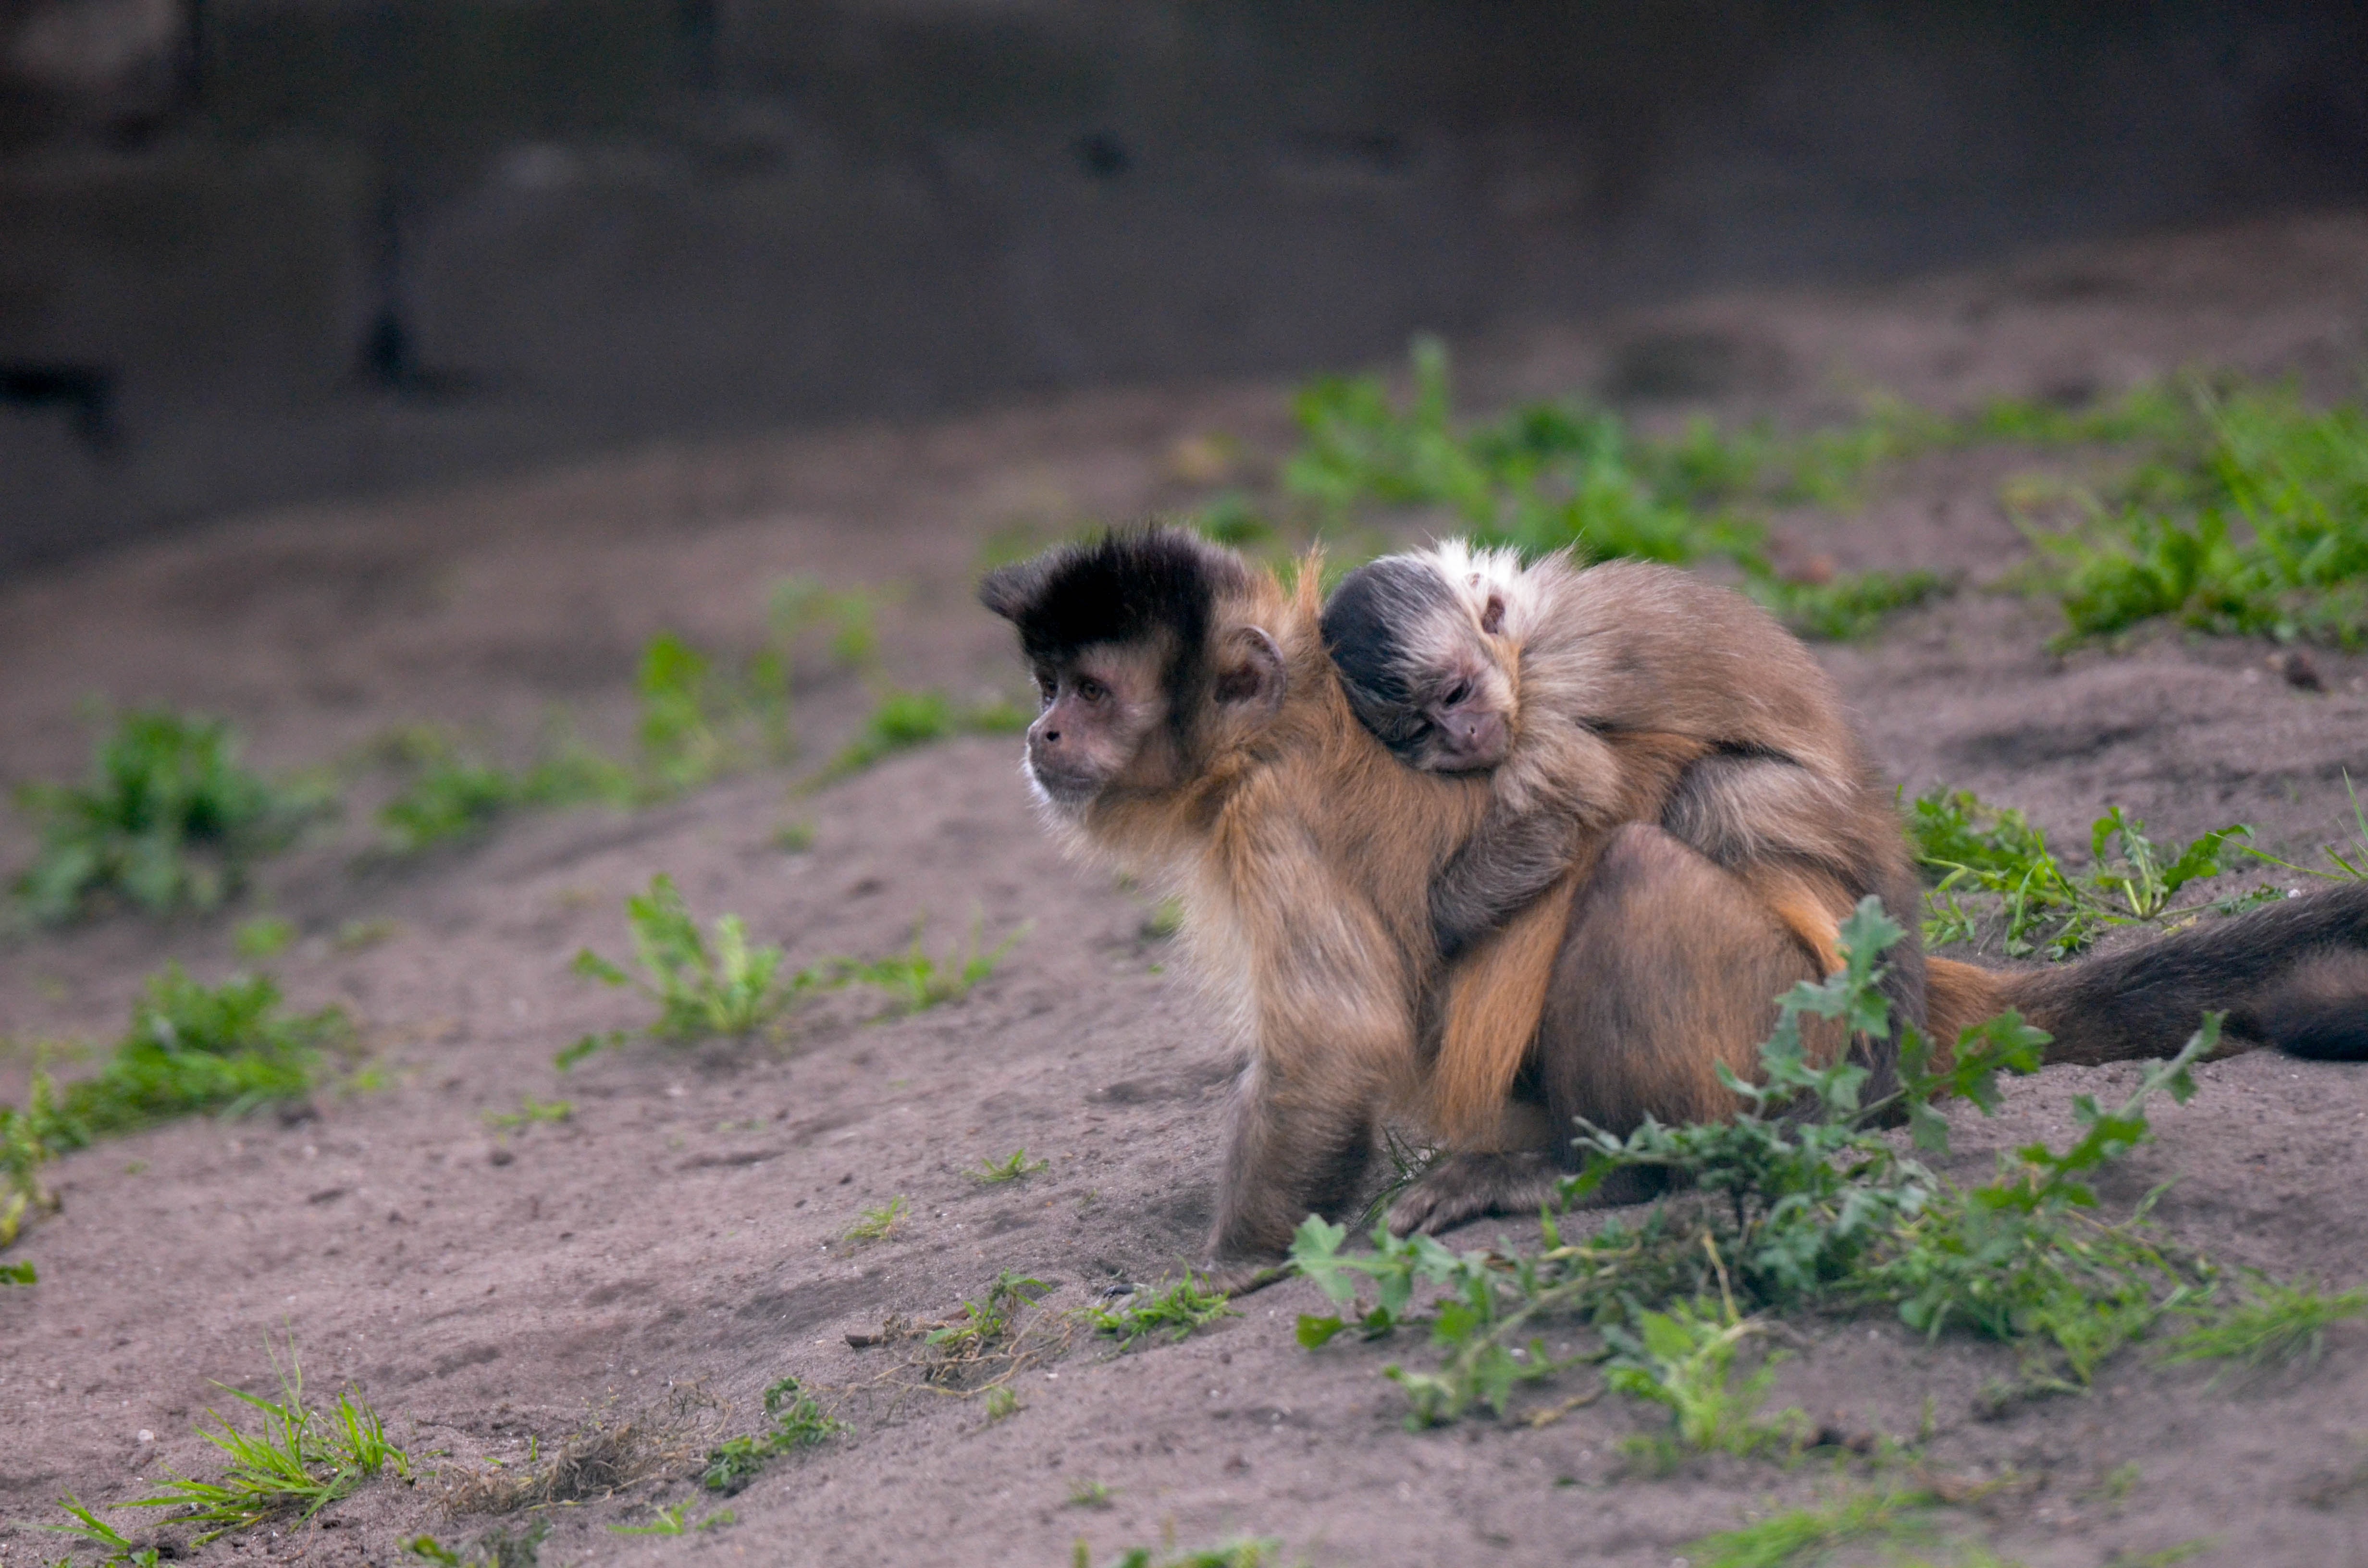
wildlife, zoo, mammal, child, fauna, primate, mother, baboon, vertebrate, animal world, monkey child, macaque, mother and child, old world monkey, monkey nut, monkey with baby, monkey with child